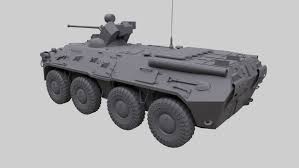
Label: BTR